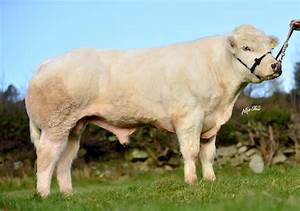
Label: cow